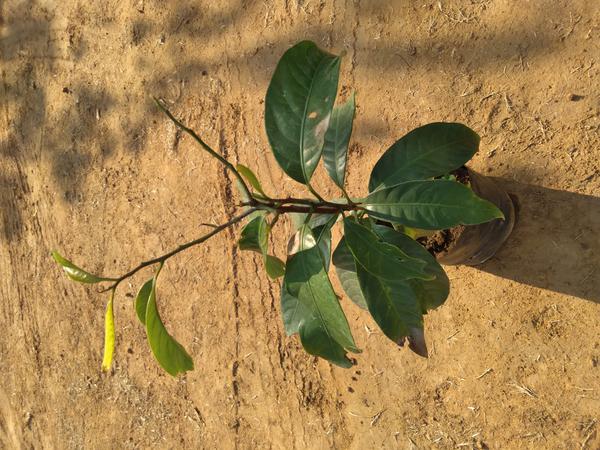
Plant: Mango